Rebar

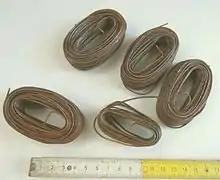
Steel wire used to secure rebar before it is set in concrete. A centimeter rule is provided for reference.

Reinforcement for use in concrete construction is subject to the requirements of Australian Standards AS3600 (Concrete Structures) and AS/NZS4671 (Steel Reinforcing for Concrete). There are other standards that apply to testing, welding and galvanizing.